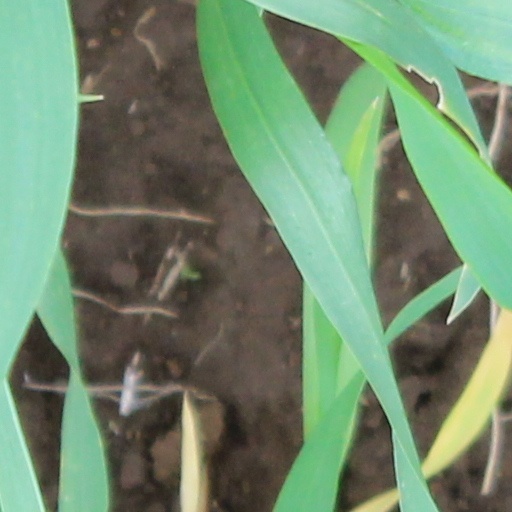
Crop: wheat